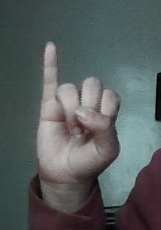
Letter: meem